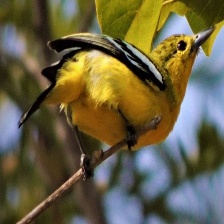
Species: COMMON IORA
Scientific name: AEGITHINA TIPHIA